Piston rod

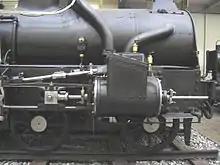
Czech class 252.0 locomotive, with a tail rod

In some cases, tail rods were also used. These were rare in the United Kingdom, but relatively common in Europe, at least for large locomotives.